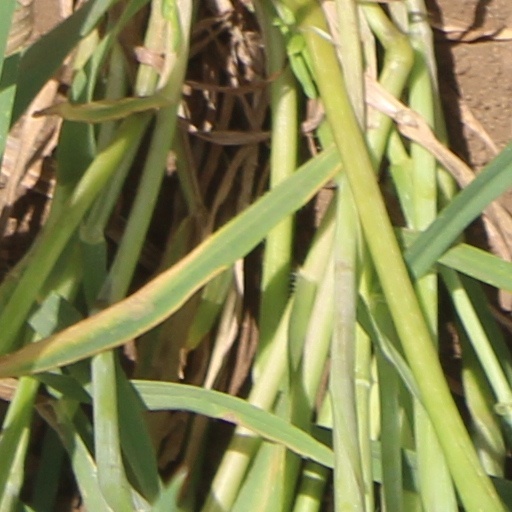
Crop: wheat